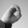
ASL letter: O